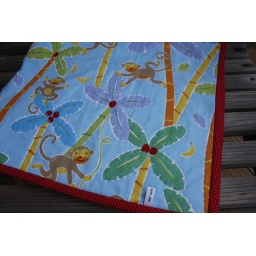
hand-quilting around palm trees and monkeys... red and white polka-dot binding finishes the quiltinspired by Last-Minute Patchwork and Quilted Gifts